Raheem Rah-Nyse Gibson

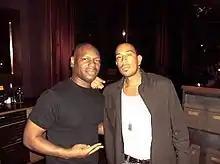
Rah-Nyse with rapper Ludacris

While with Bad Boy, he produced music for various Hip hop, RnB, and Alternative artists out of his music lab Hot Bloc Studios in the Bronx, N.Y. Many artists recorded and utilized the team for production, including French Montana, Lord Tariq and Peter Gunz, Hell Rell, Ice Shuler, D.F.L. and others. In 2003, rapper Ice Shuler filmed the video for his first single “Serious” at Hot Bloc Studios, for the independent Hip hop label ‘Board of Directors, Inc.’. The single featured appearances by Remy Ma and DJ Kay Slay a.k.a.The Drama King. Rah Nyse decided to embark on a new musical venture and relocated to Atlanta in 2008 to pursue opportunities as a solo producer. The following year, he was hired by Indie label ‘Southern World Records’ to produce music for contemporary RnB artist Eddie J. By 2009, Nyse produced “I Can’t Stop Waiting” for his album “Feels Like Rain” and performed on his 2010 single “Never Let You Go”.